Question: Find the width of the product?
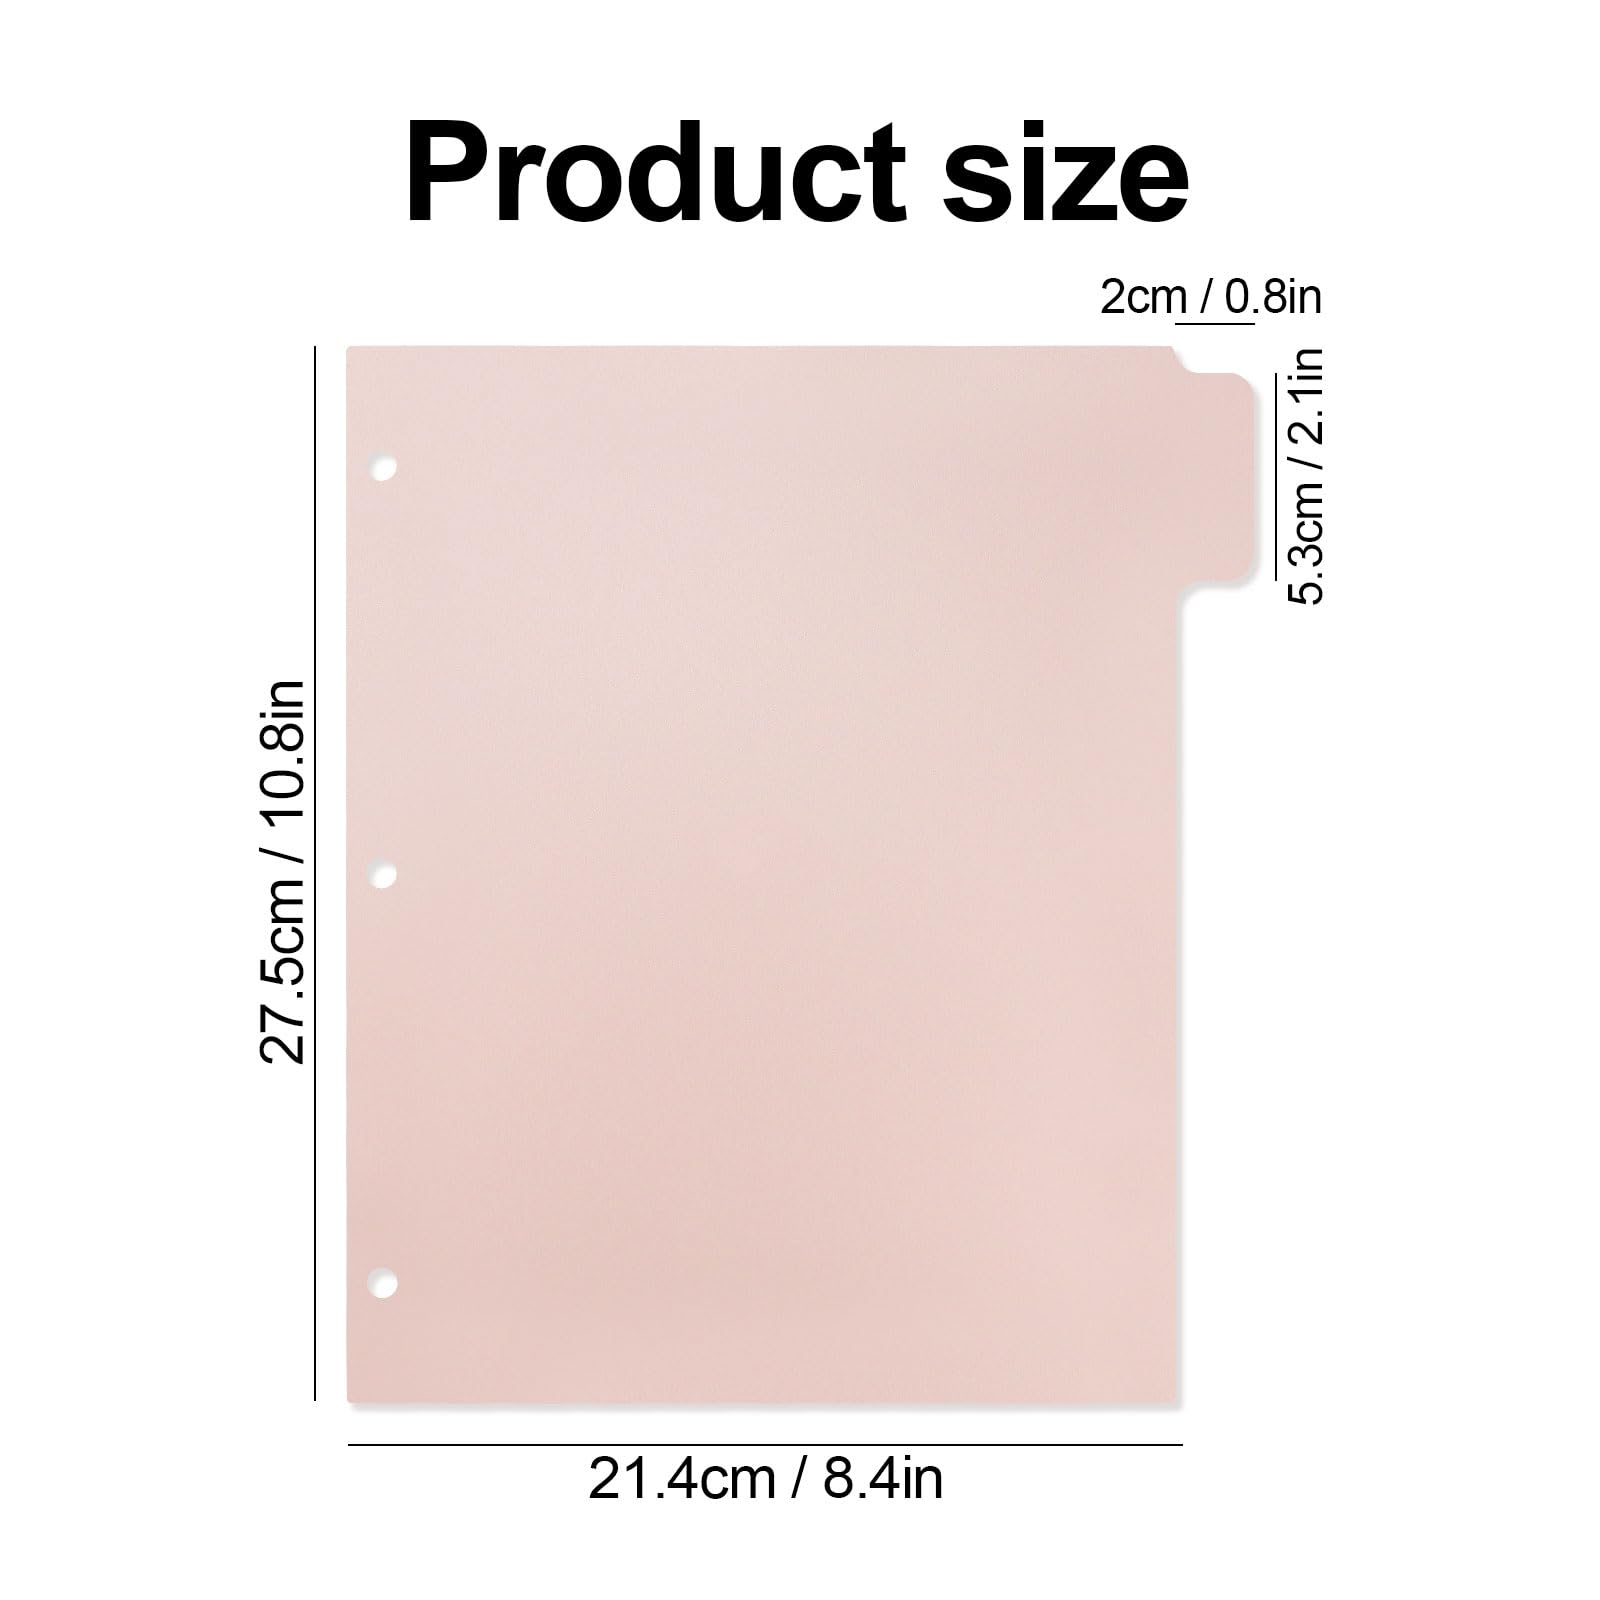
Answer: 5.3 centimetre